OMV

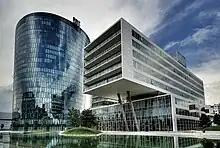
The OMV head office in the Hoch Zwei skyscraper in Vienna

The history of OMV began on 3 July 1956, when the company then known as "Österreichische Mineralölverwaltungs Aktiengesellschaft" was officially entered into the commercial register. Consequently, the Soviet Mineral Oil Administration ("Sowjetische Mineralölverwaltung", SMV), a corporation formed during the Soviet zone of occupation in post-war Austria became "Österreichische Mineralölverwaltungs Aktiengesellschaft".